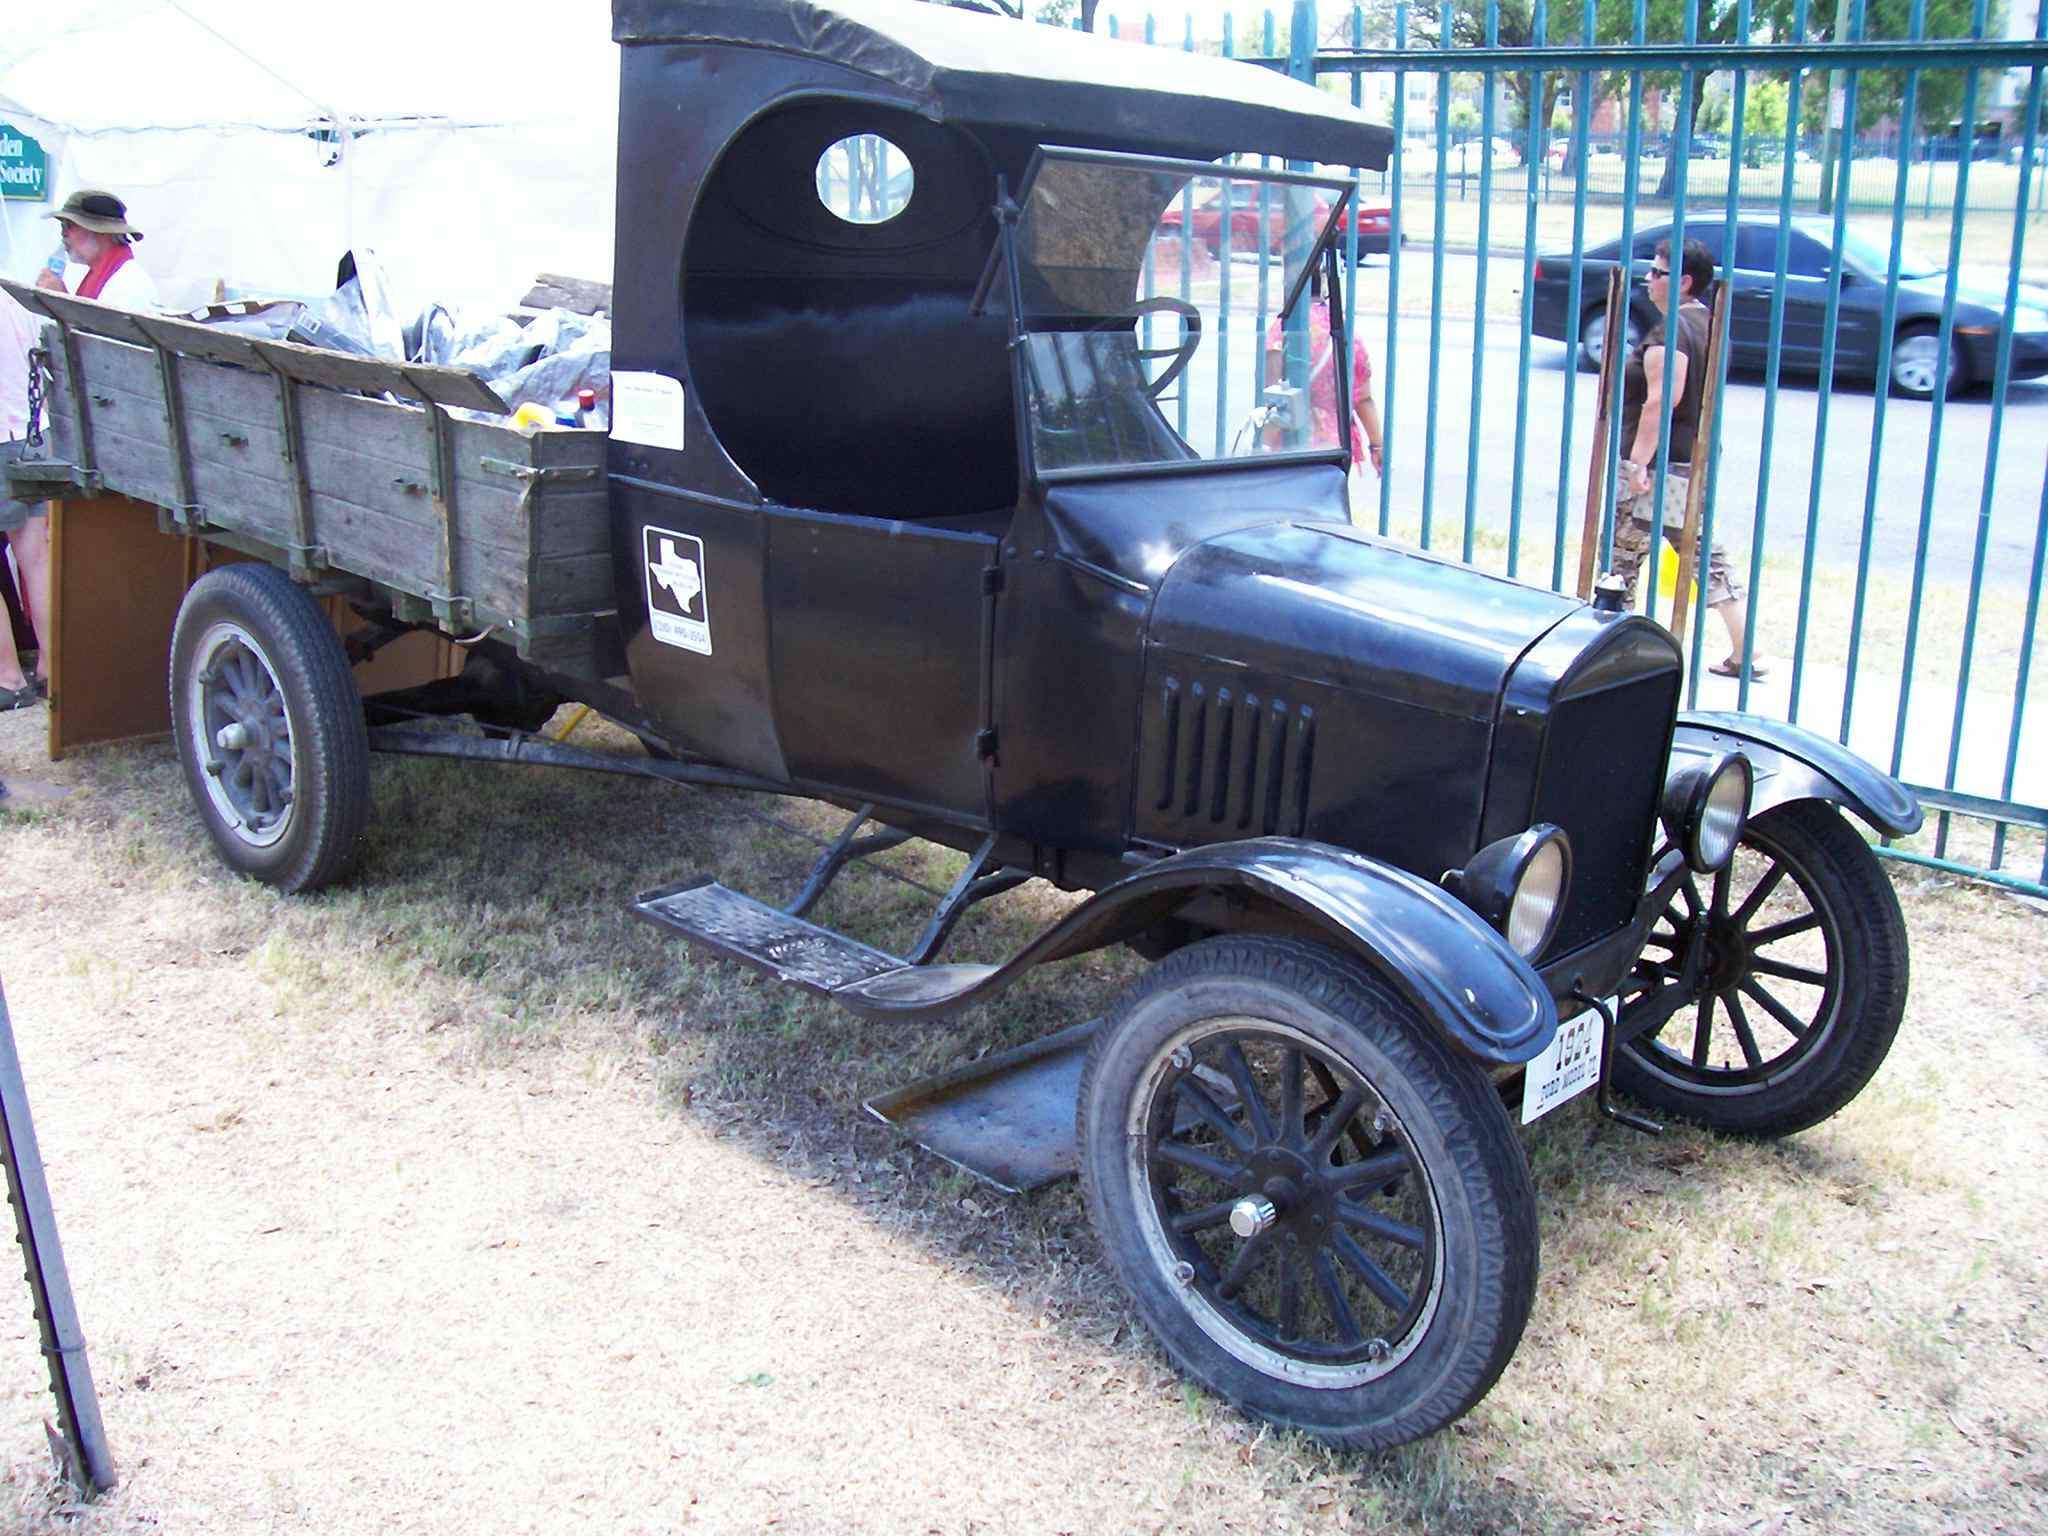
car, motor vehicle, vehicle, vintage car, antique car, automotive wheel system, automotive tire, wheel, classic, tire, classic car, automotive exterior, ford model t